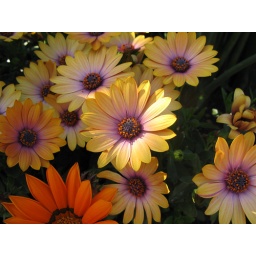
From the display of South African flowers &amp;amp; plants in the forecourt of the British Museum